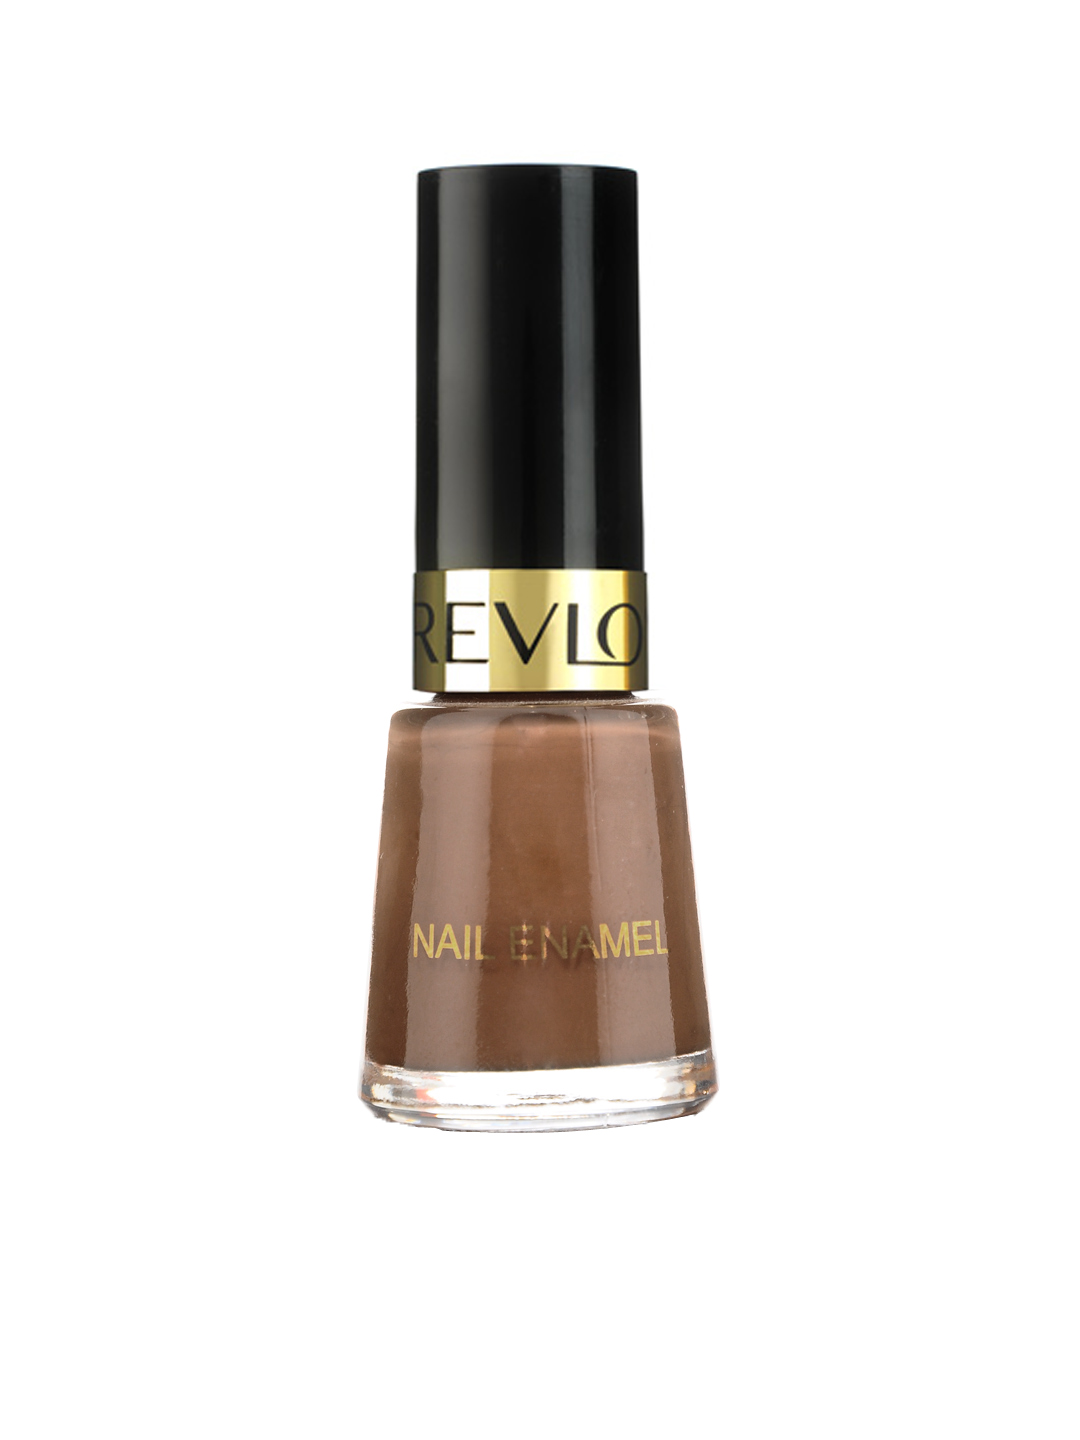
Revlon Totally Toffee Nail Enamel 310
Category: Personal Care / Nails / Nail Polish
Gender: Women
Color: Brown
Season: Spring 2017
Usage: Casual